West Side Historic District (Carson City, Nevada)

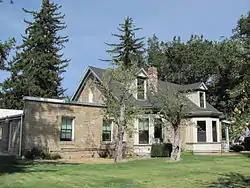

The West Side Historic District in Carson City, Nevada, United States, is a historic district that was listed on the National Register of Historic Places in 2011. It includes properties within an area roughly bounded by Curry, Mountain, 5th & John Sts.